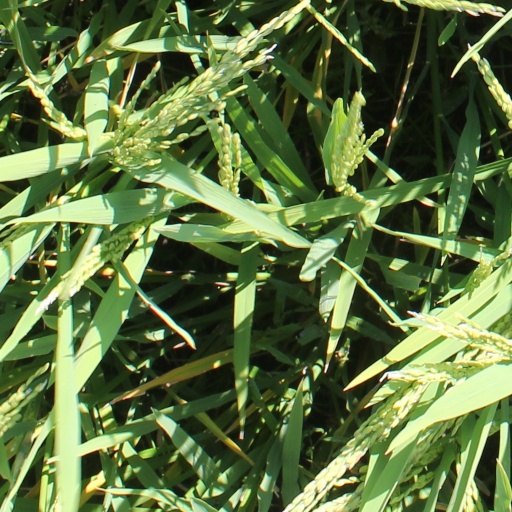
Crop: rice